Elizabeth Taylor

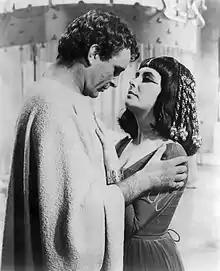
Richard Burton as Mark Antony with Taylor as Cleopatra in "Cleopatra" (1963)

By the mid-1950s, the American film industry was beginning to face serious competition from television, which resulted in studios producing fewer films, and focusing instead on their quality. The change benefited Taylor, who finally found more challenging roles after several years of career disappointments. After lobbying director George Stevens, she won the female lead role in "Giant" (1956), an epic drama about a ranching dynasty, which co-starred Rock Hudson and James Dean. Its filming in Marfa, Texas, was a difficult experience for Taylor, as she clashed with Stevens, who wanted to break her will to make her easier to direct, and was often ill, resulting in delays. To further complicate the production, Dean died in a car accident only days after completing filming; the grieving Taylor still had to film reaction shots to their joint scenes. When "Giant" was released a year later, it became a box-office success, and was widely praised by critics. Although not nominated for an Academy Award like her co-stars, Taylor garnered positive reviews for her performance, with "Variety" calling it "surprisingly clever", and "The Manchester Guardian" lauding her acting as "an astonishing revelation of unsuspected gifts." It named her one of the film's strongest assets.